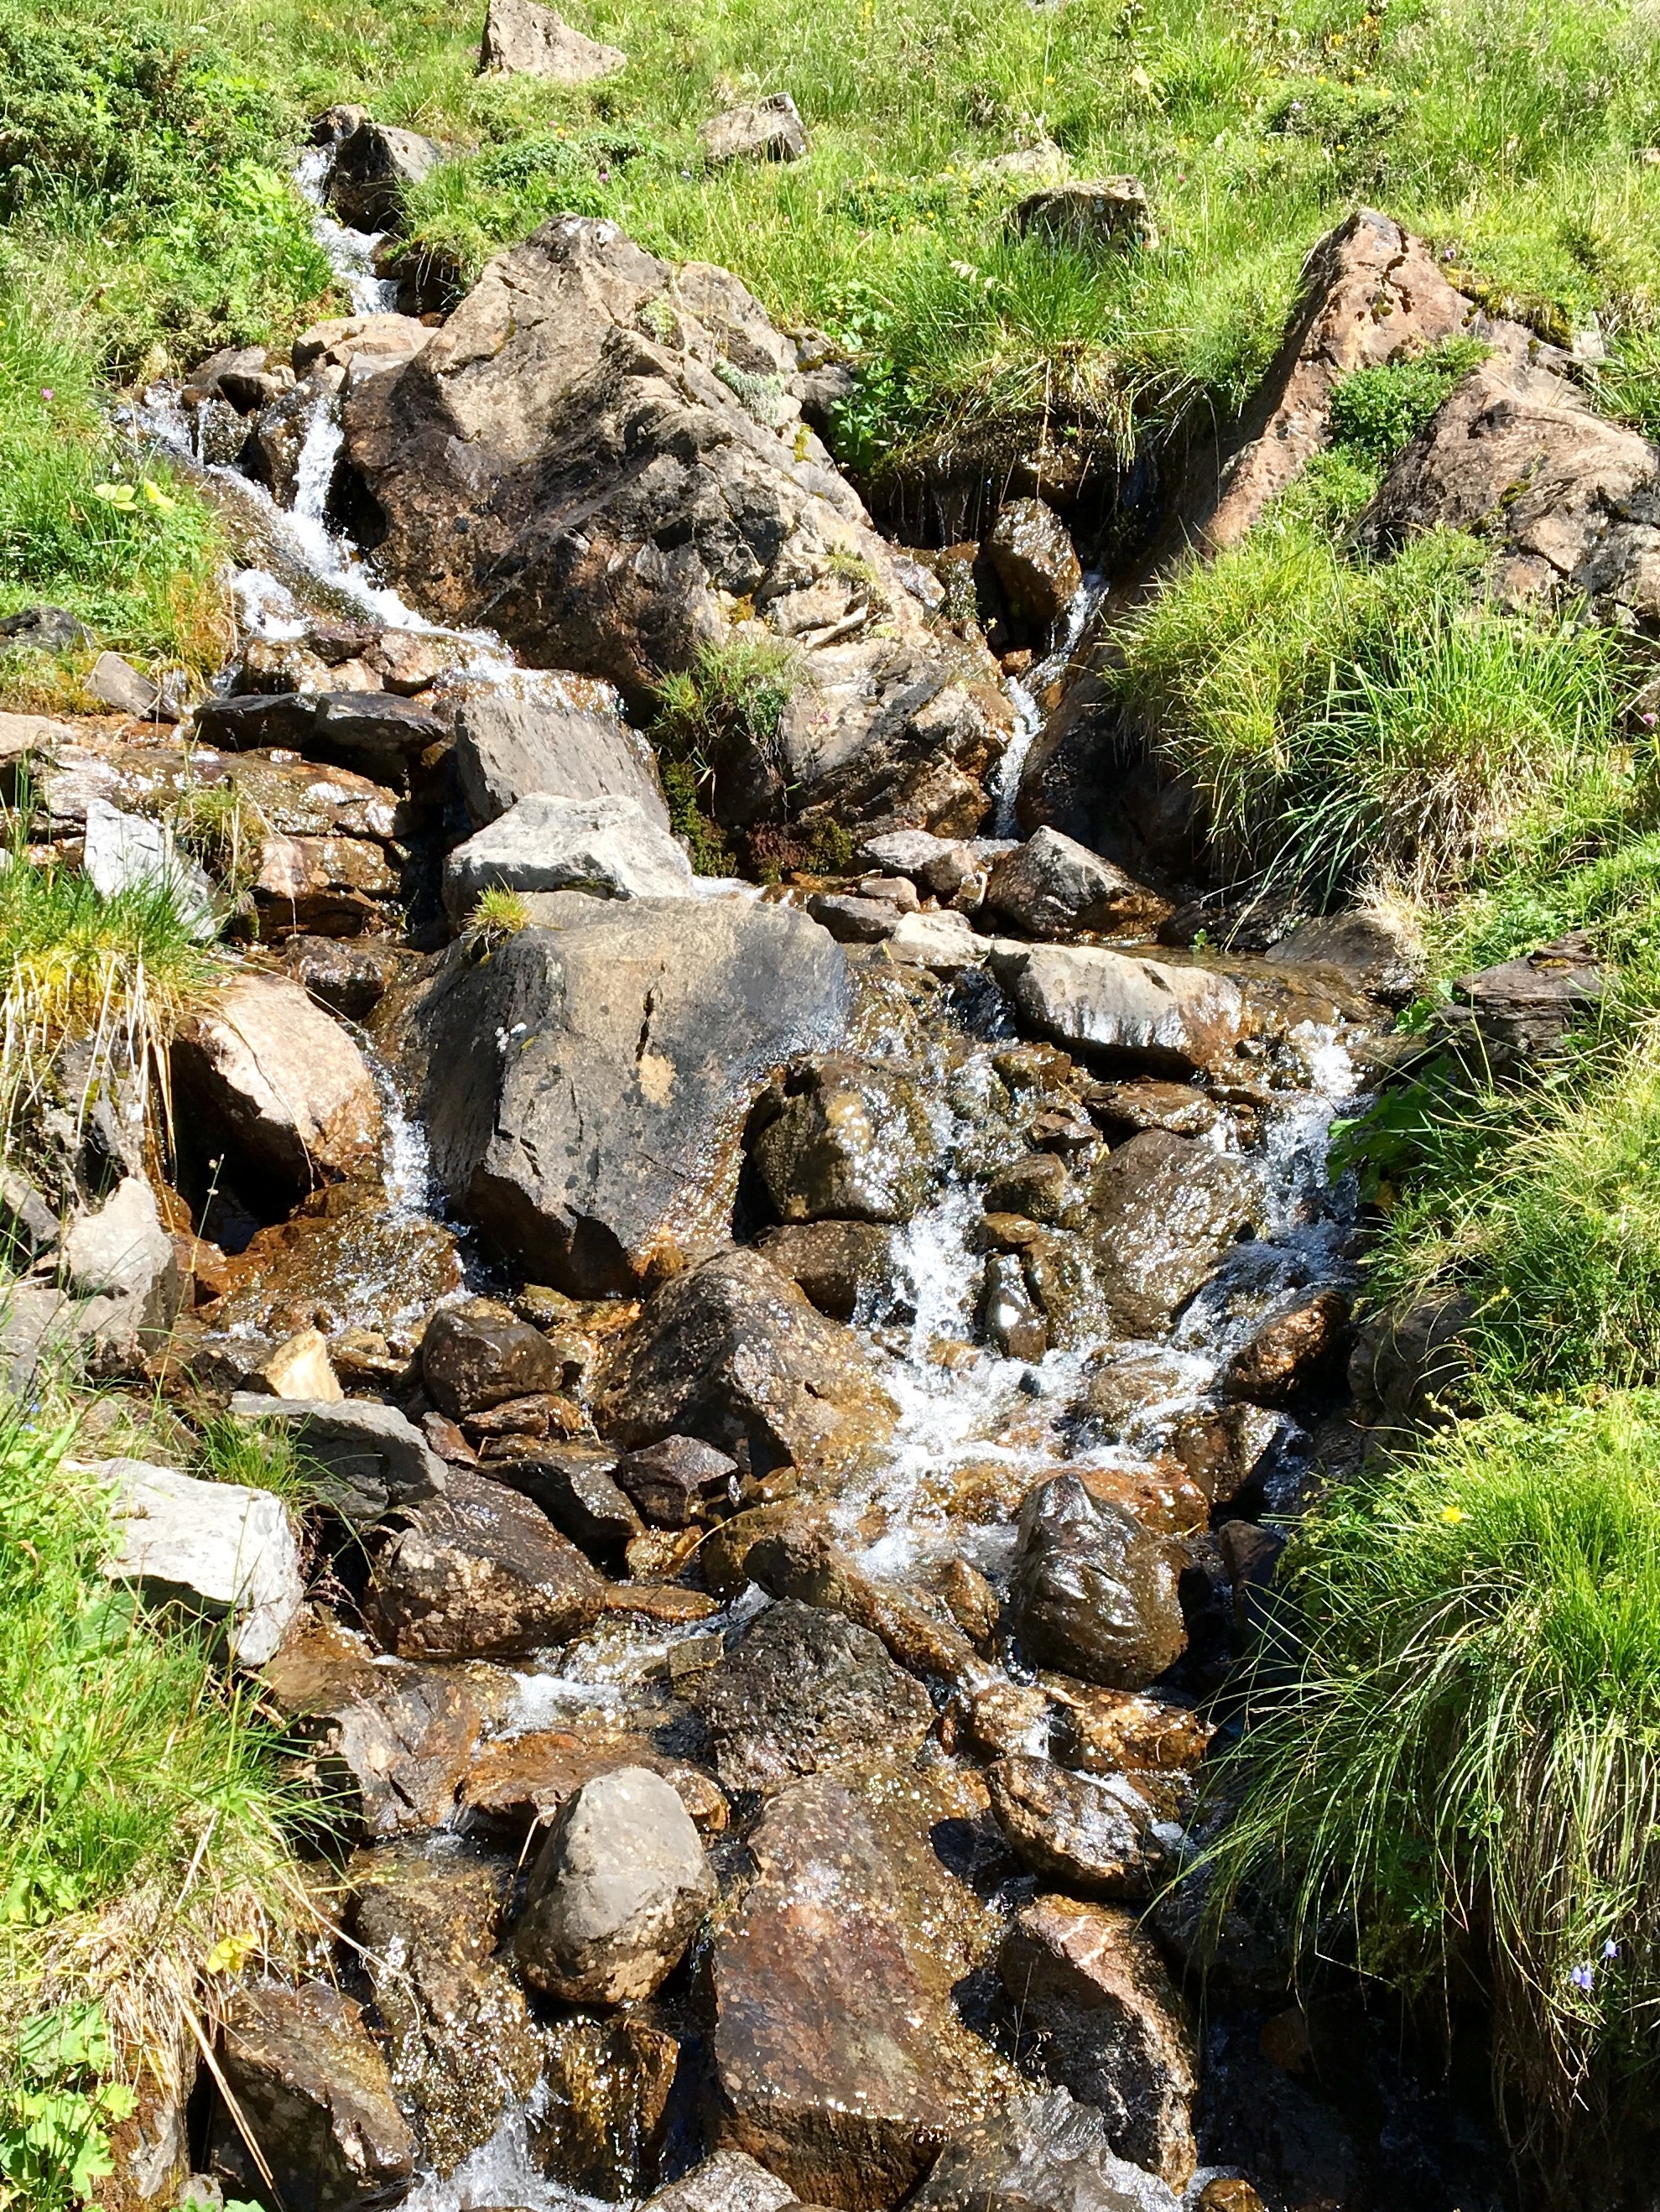
landscape, tree, water, nature, rock, wilderness, trail, flower, pond, stream, flow, alpine, flora, stones, geology, mountains, boulder, glarus, braunwald, torrent, woodland, waters, water feature, bedrock, murmur, mountain stream, geological phenomenon